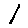
Label: 1